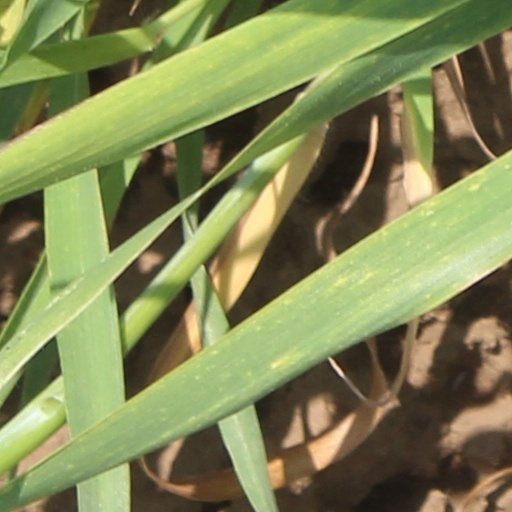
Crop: wheat